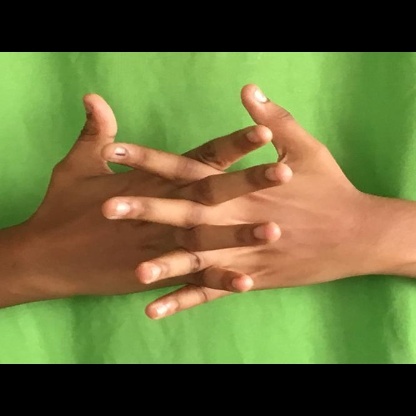
Mudra: Karkatta